Gemstar–TV Guide International

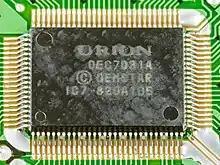
An integrated circuit with Gemstar technology

Gemstar–TV Guide International, Inc. was a media company that licensed interactive program guide technology to multichannel video programming distributors such as cable and satellite television providers, and consumer electronics manufacturers; video recorder scheduling codes under brands such as VCR Plus; as well as serving as publishers of "TV Guide" magazine as well as operators of tvguide.com, owners of TV Guide Network and TVG Network, and provided various related services. On May 2, 2008, Gemstar–TV Guide International, Inc. became a wholly owned subsidiary of Macrovision Solutions Corporation, which later changed its name to Rovi Corporation on July 16, 2009.